Features new to Windows 8

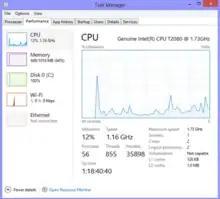
The new Task Manager in Windows 8 offers a detailed look at how system resources are being used.

Windows 8 includes improved support for multi-monitor configurations; the taskbar can now optionally be shown on multiple displays, and each display can also show its own dedicated taskbar. In addition, options are available which can prevent taskbar buttons from appearing on certain monitors. Wallpapers can also be spanned across multiple displays, or each display can have its own separate wallpaper.